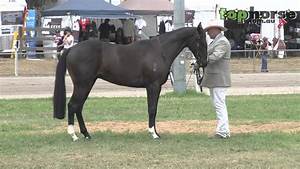
Label: cavallo